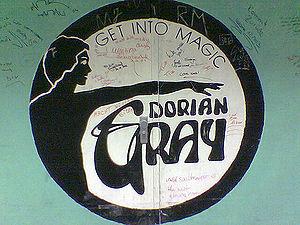
La culture techno est un mouvement socio-culturel qui s’est développé pendant les années 1990. Elle décrit la sous-culture liée au style de musique techno au sens strict et à la musique dance au sens large.